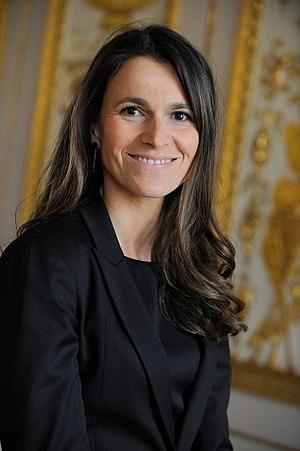
Aurélie Filippetti, ministre de la Culture et de la Communication
Cette liste de femmes ministres françaises recense, par présidence ou par gouvernement, toutes les femmes qui ont été membres d'un gouvernement, depuis les années 1930.
Le premier gouvernement Manuel Valls est le trente-septième gouvernement de la Vᵉ République française, en fonction du 31 mars au 25 août 2014. Il s’agit du troisième gouvernement nommé par le président de la République François Hollande.
L’École normale supérieure de Lyon est une grande école scientifique et littéraire française, l'une des quatre écoles normales supérieures. Elle forme à l'enseignement et à la recherche dans le domaine des sciences fondamentales et expérimentales ainsi que dans celui des lettres et sciences humaines. Originellement créée pour former exclusivement ses élèves-fonctionnaires ou normaliens, recrutés sur concours, l'ENS forme aujourd'hui également des étudiants-normaliens non rémunérés, des auditeurs et des étudiants étrangers. L'École accueille environ 2 200 étudiants, 1 000 chercheurs, et un nombre important de laboratoires et de centres de recherches, répartis en dix départements. Référence dans l'enseignement supérieur français, elle est un centre de recherche important, et l'un des centres essentiels de formation des chercheurs français depuis le XIXᵉ siècle, notamment, par son histoire, dans les domaines de la pédagogie et de l'éducation.
Aurélie Filippetti, née le 17 juin 1973 à Villerupt, est une femme politique et romancière française.